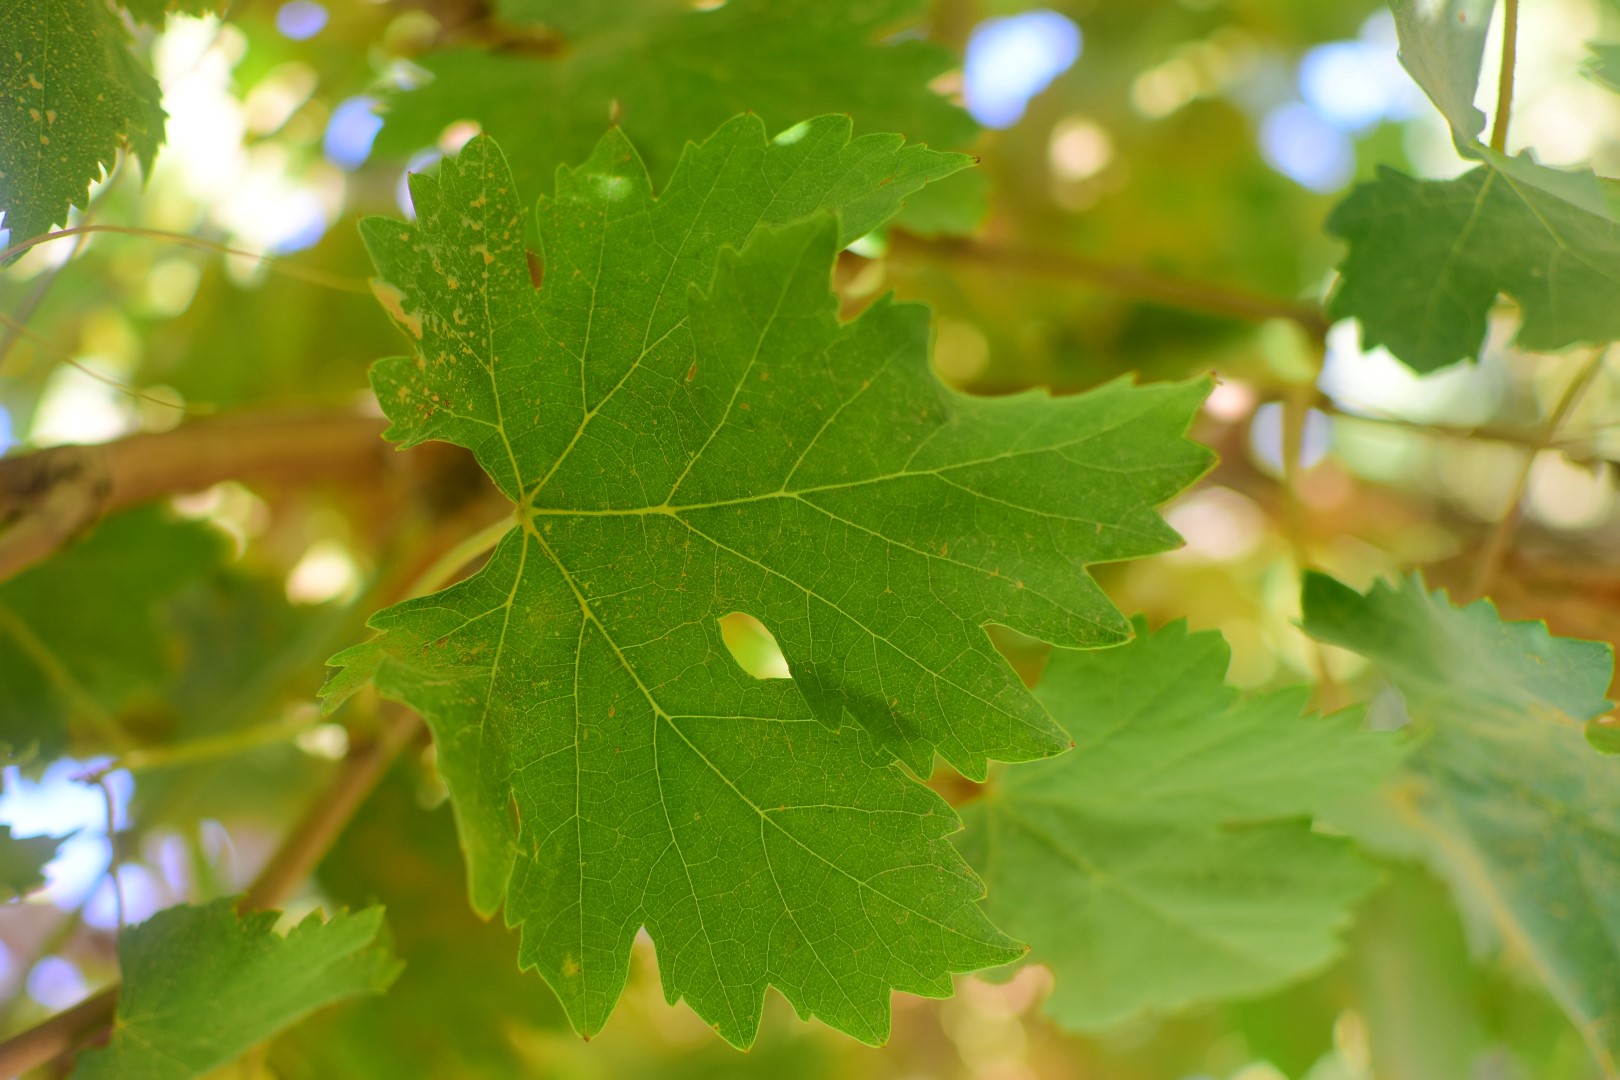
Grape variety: Deas Al-Annz